Machangba station

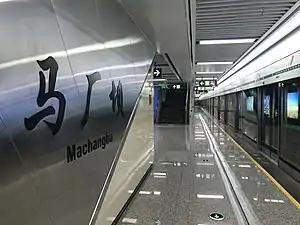

Machangba is a station on Line 4 of the Chengdu Metro in China.